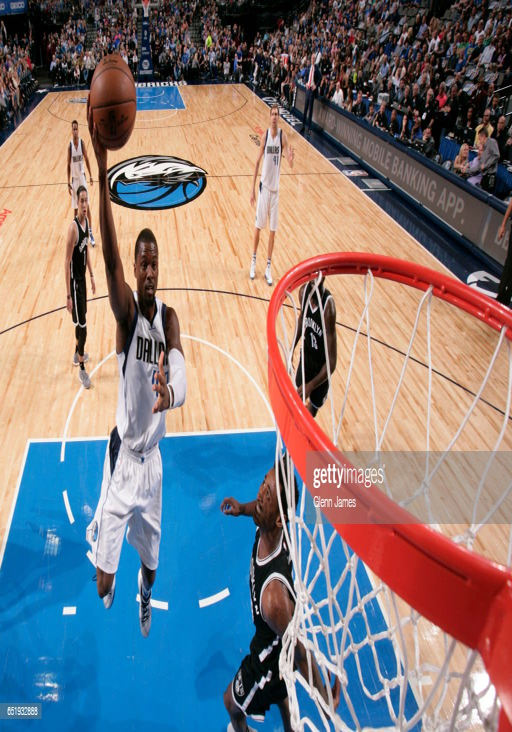
# goes up for a shot during a game against sports team .